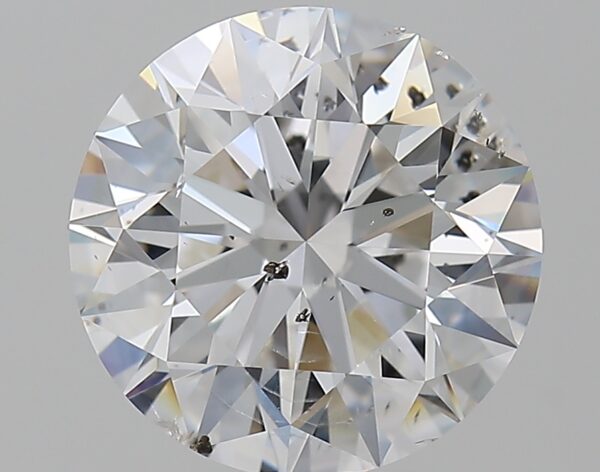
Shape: round
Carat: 3
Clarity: SI2
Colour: E
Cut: EX
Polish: EX
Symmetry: EX
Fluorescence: N
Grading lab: GIA
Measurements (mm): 9.19 x 9.22 x 5.76